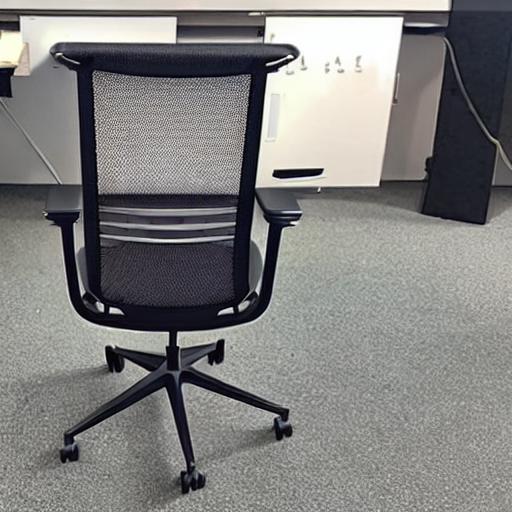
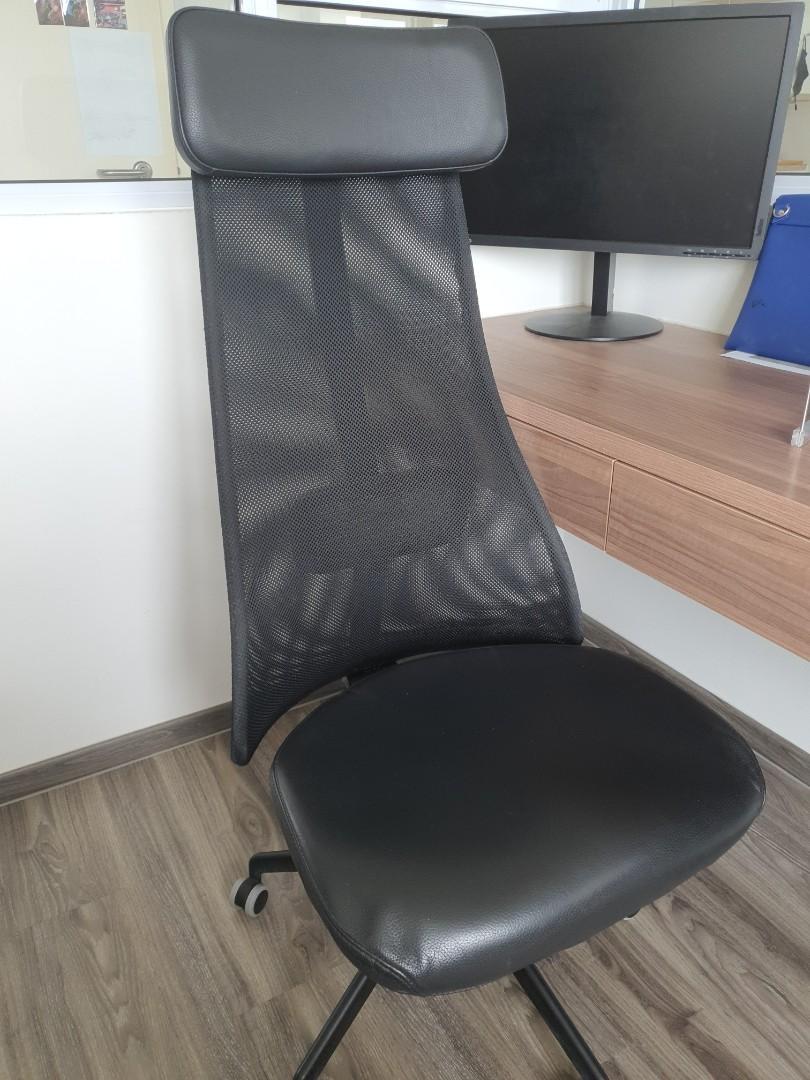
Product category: items_chair
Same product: no